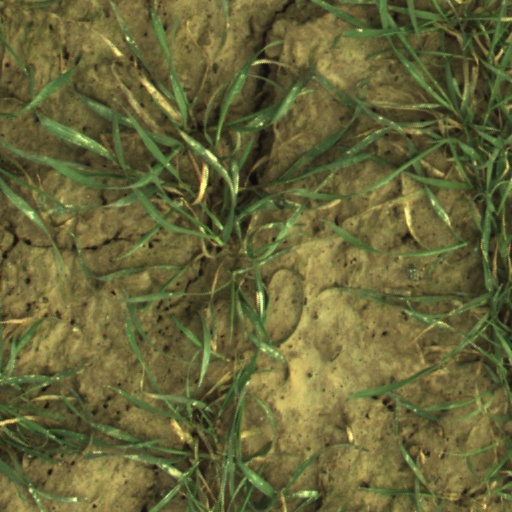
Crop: wheat